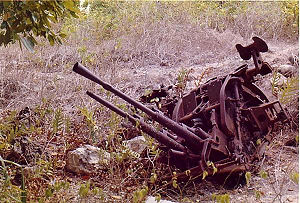
Nauru / Historie
Stumper af japansk krigsudstyr fra 2. verdenskrig
Nauru, officielt Republikken Nauru, tidligere kendt som Pleasant Island, er en østat i Mikronesien i det sydlige Stillehav. Øen Banaba i Kiribati er Naurus nærmeste nabo og ligger 300 km mod øst. Med et areal på 21 km² er Nauru verdens mindste republik, mens befolkningstallet på 9.378 gør det til verdens næstmindste selvstændige stat efter Vatikanstaten.